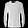
Label: Pullover